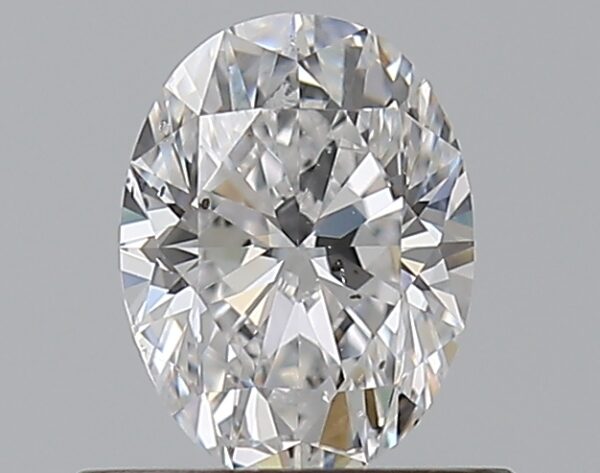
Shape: oval
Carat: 0.5
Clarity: SI1
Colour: D
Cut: VG
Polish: EX
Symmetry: VG
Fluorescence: N
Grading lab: GIA
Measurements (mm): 5.92 x 4.44 x 2.86